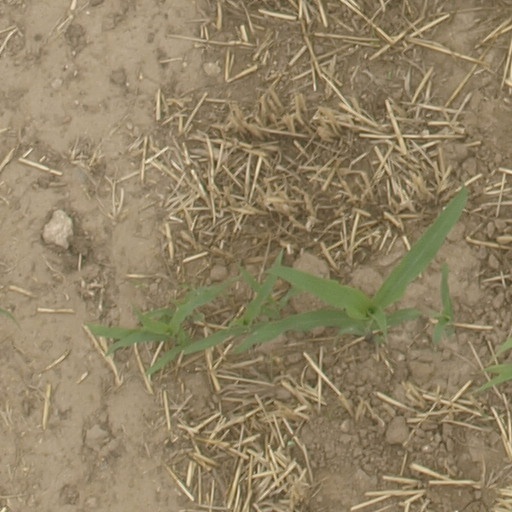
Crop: maize; corn